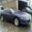
Label: automobile